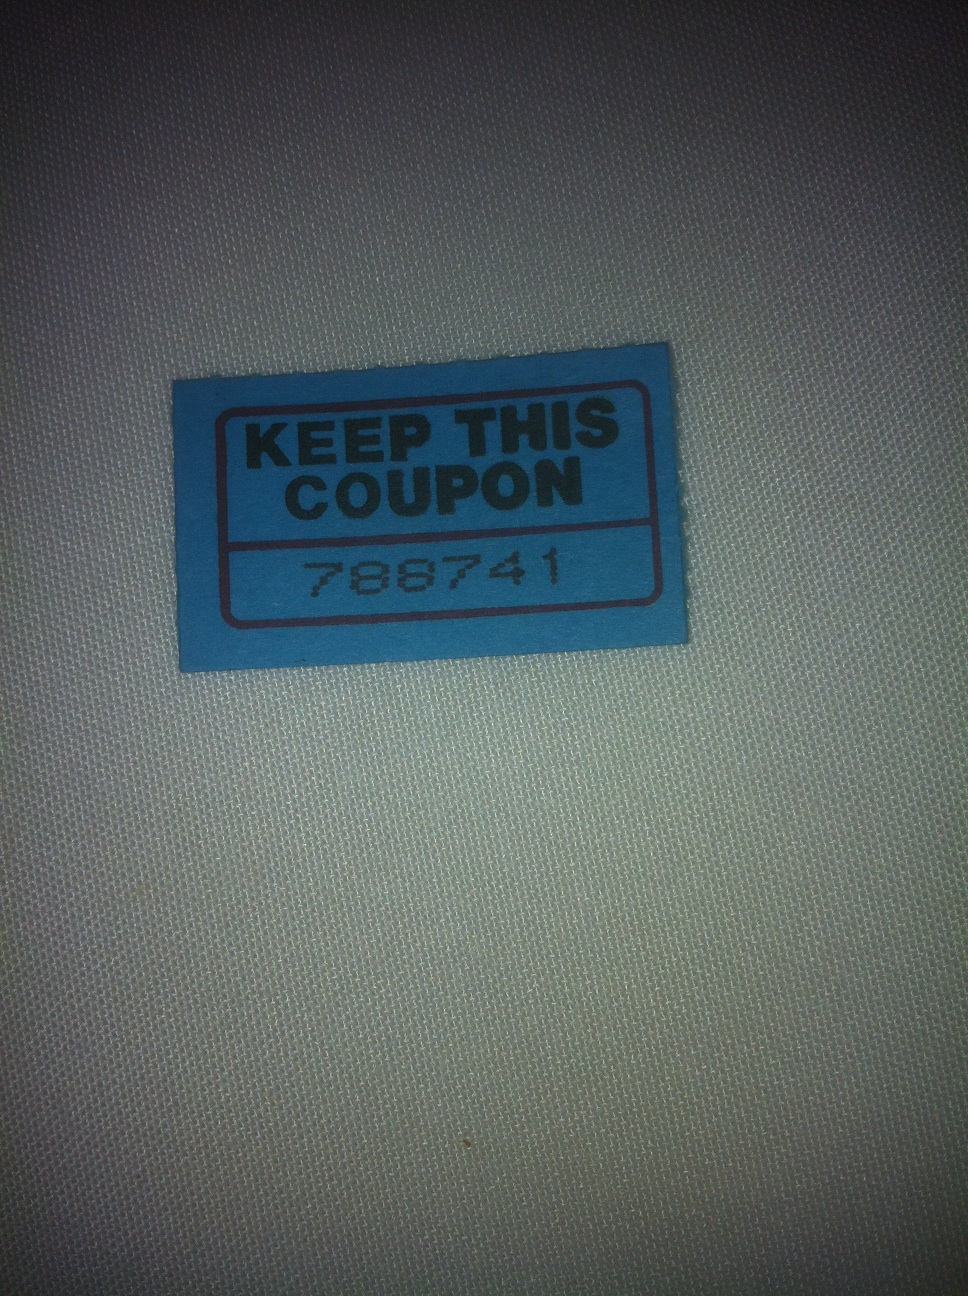Question: What is the number on this ticket?
Answer: 788741